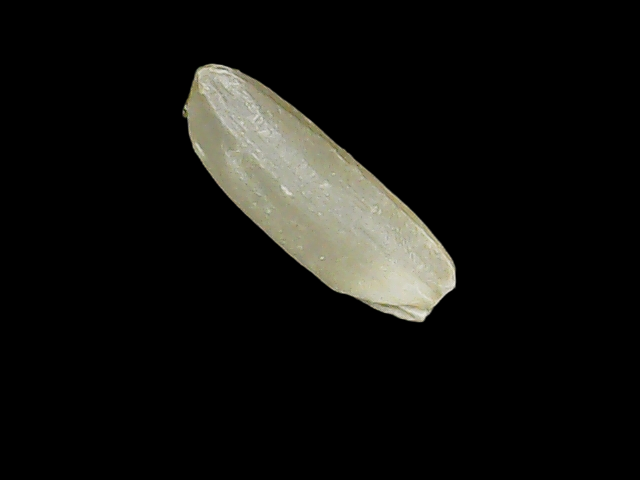
Rice variety: Binadhan12